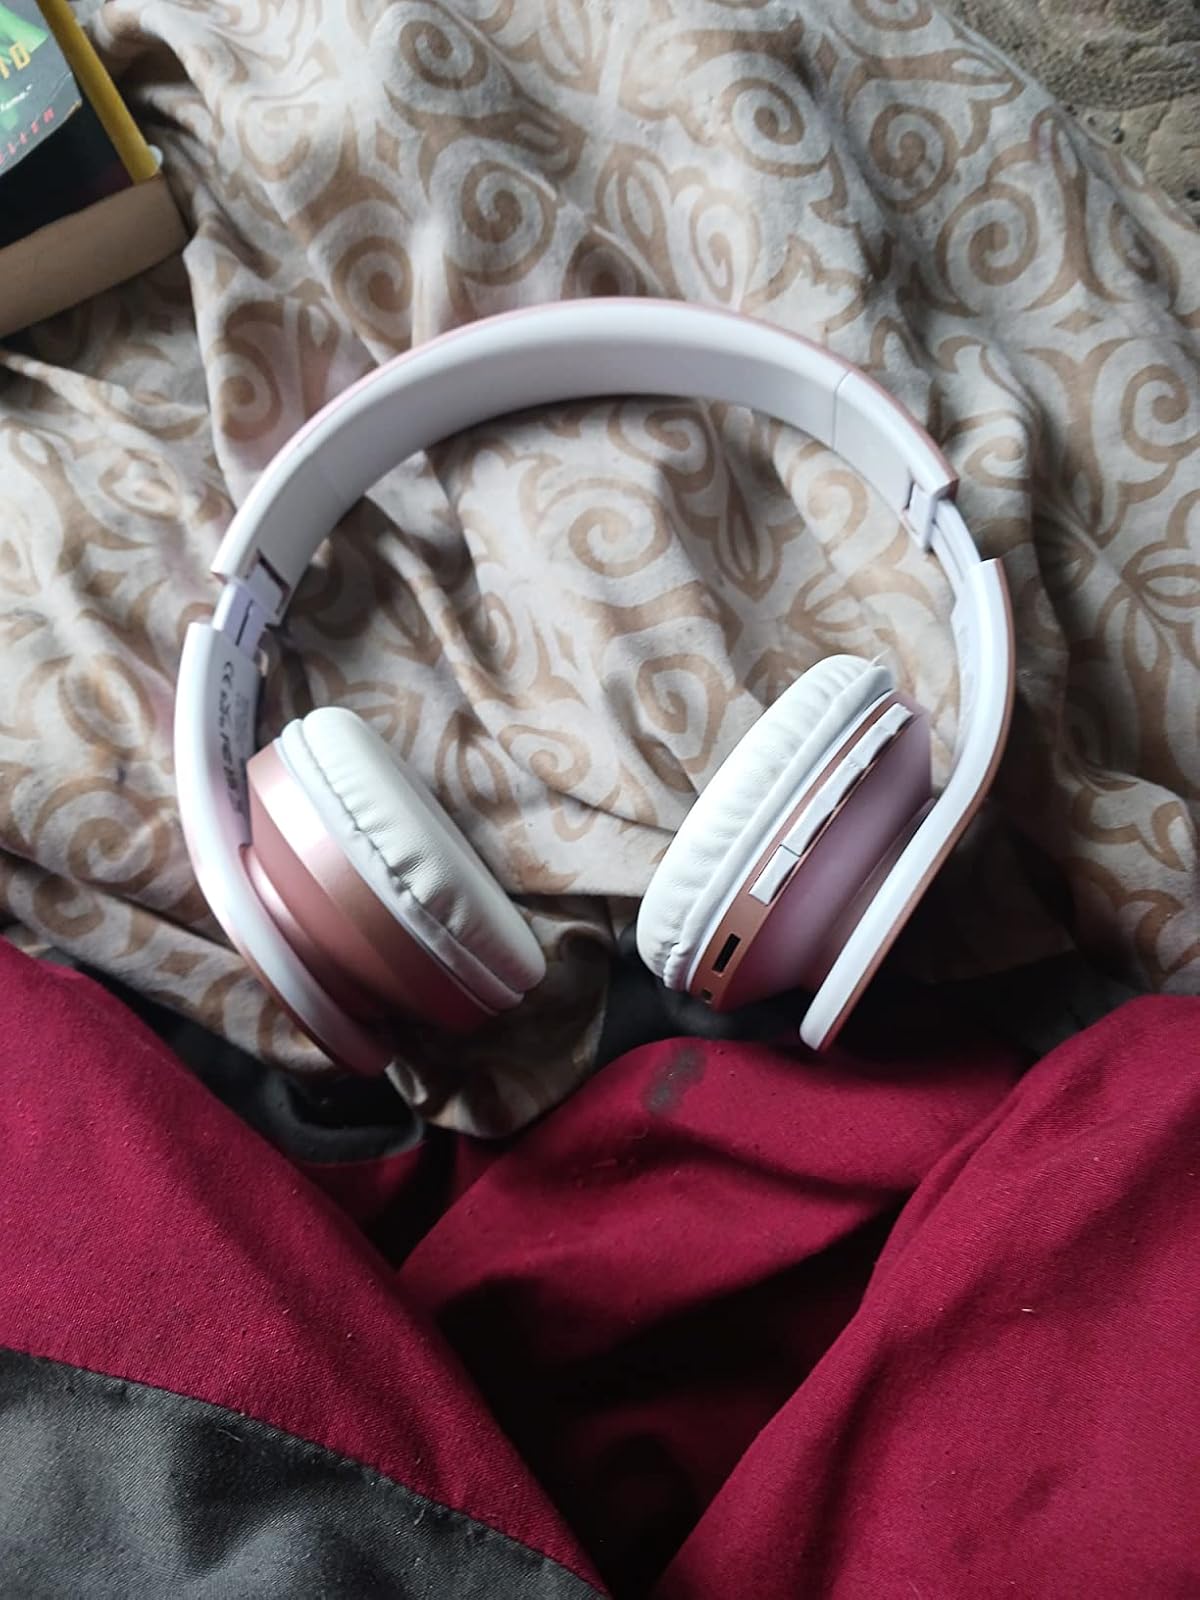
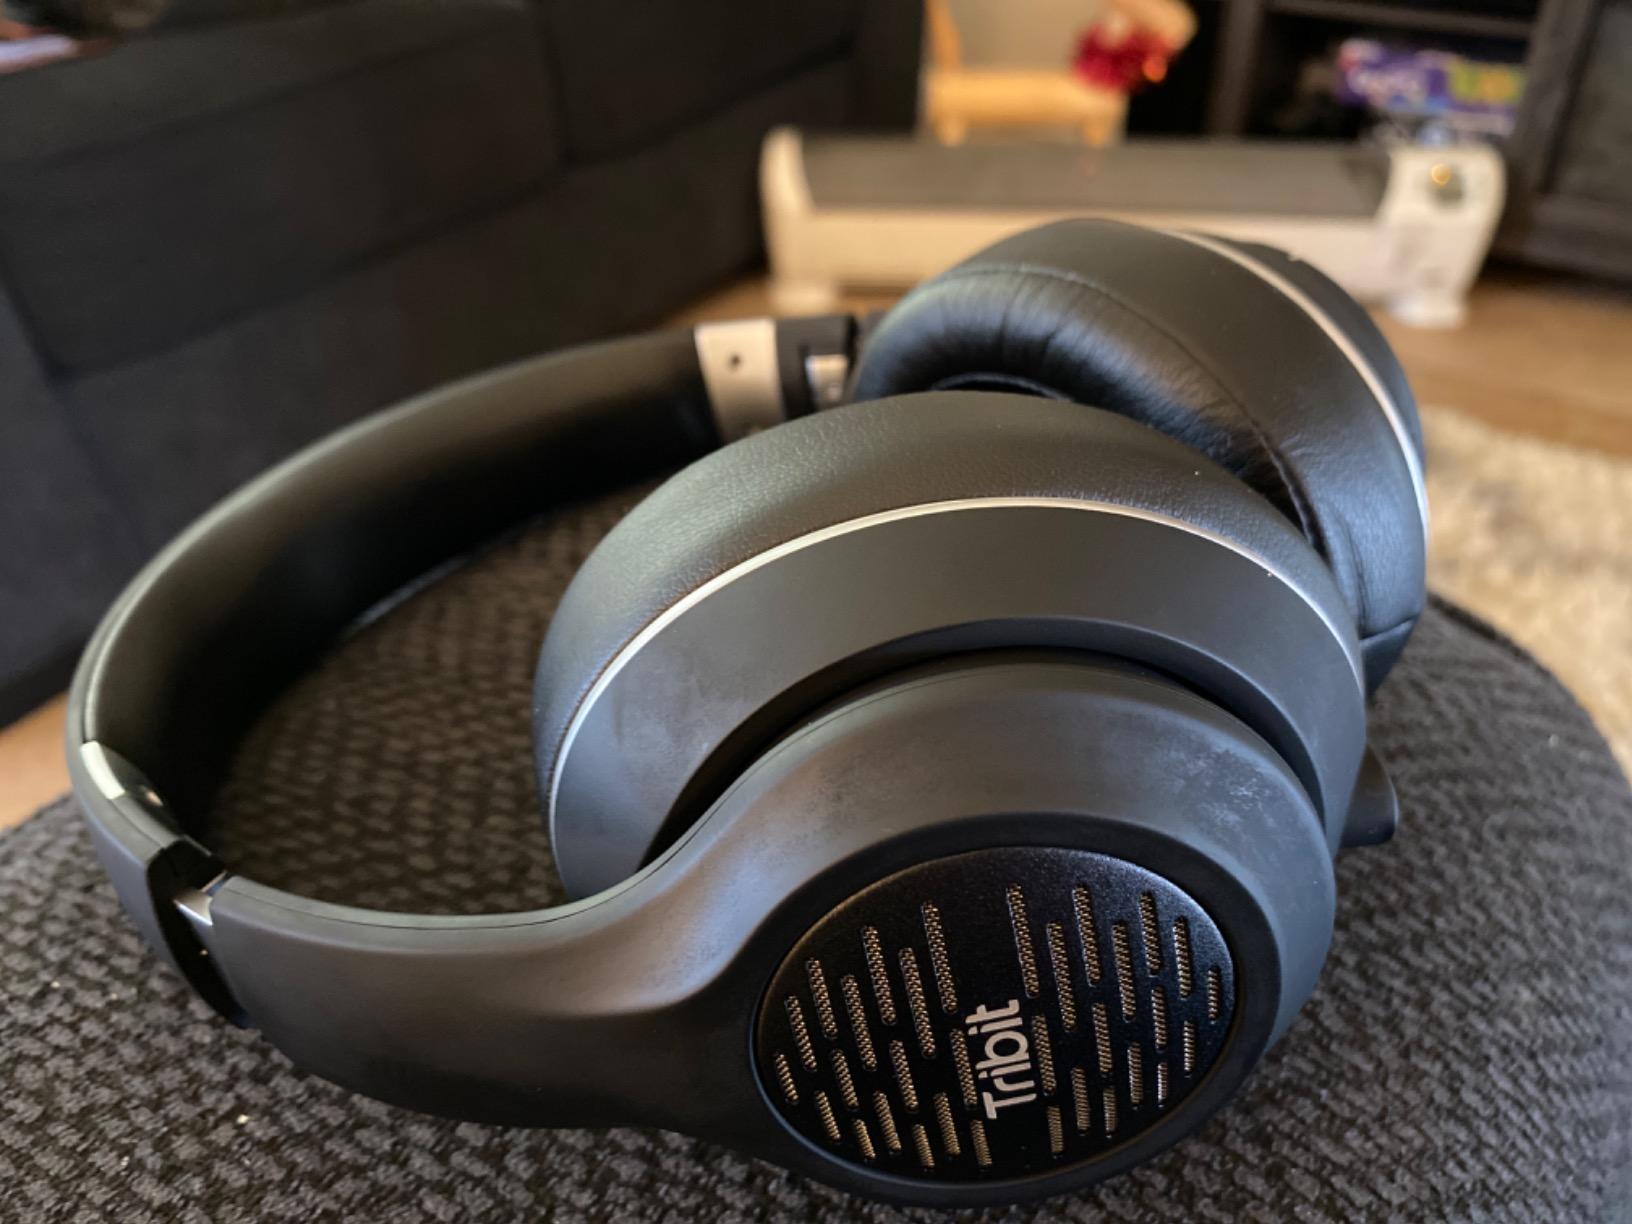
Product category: headphones
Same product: no